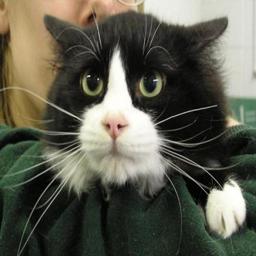
Animal: cats